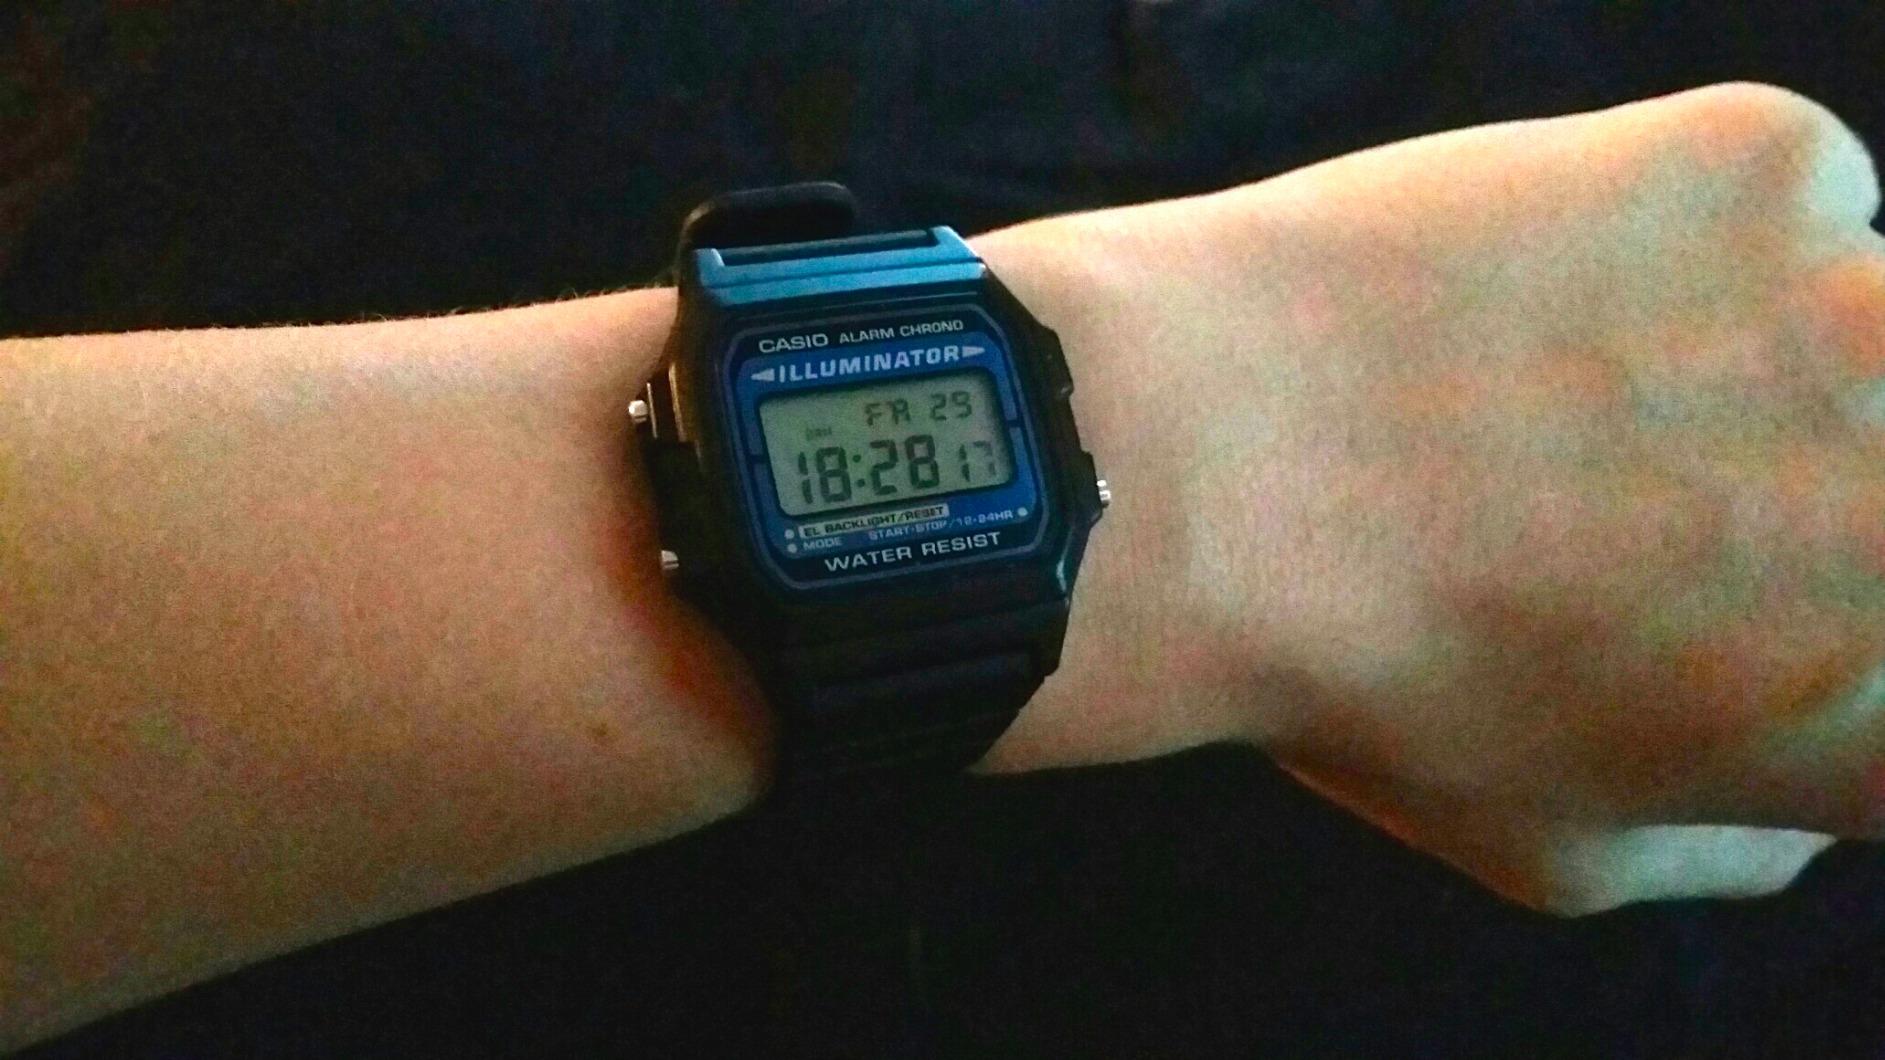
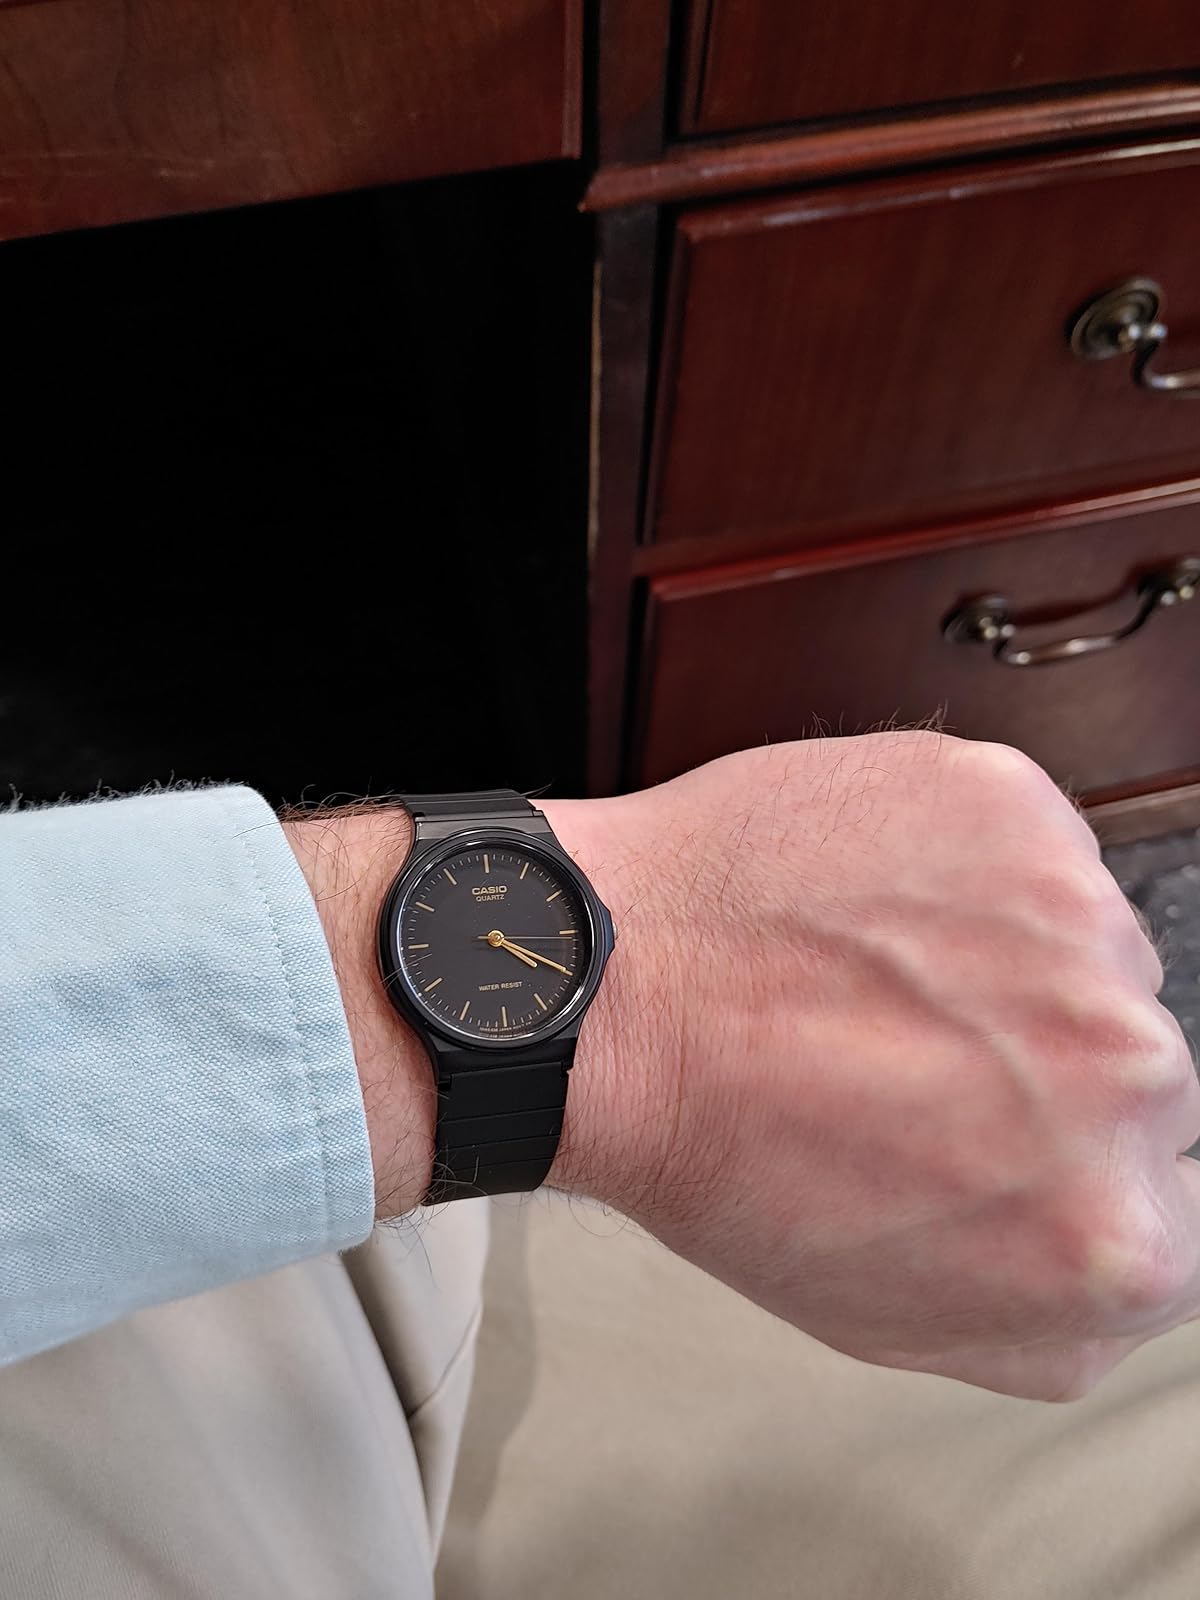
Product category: accessories_watch
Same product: no